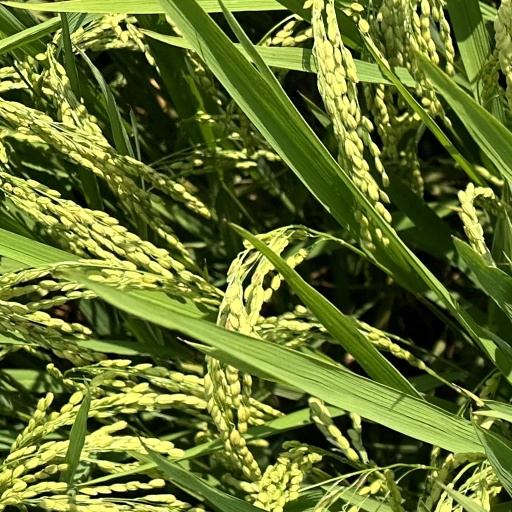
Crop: rice